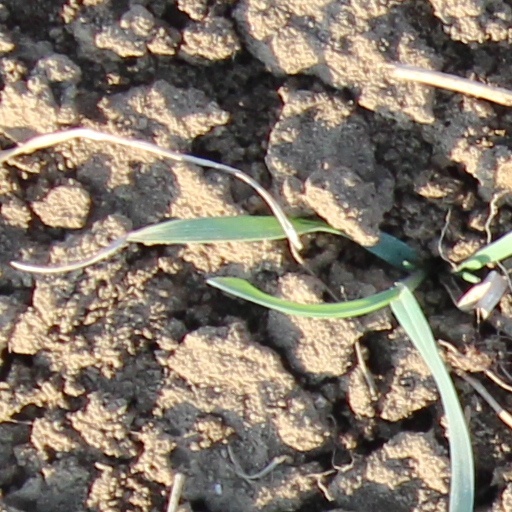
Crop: wheat